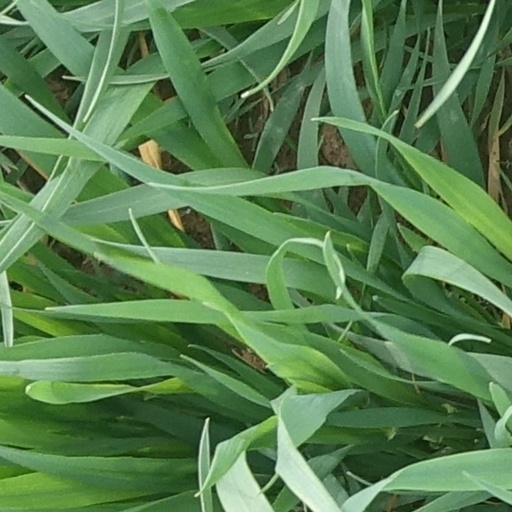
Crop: wheat